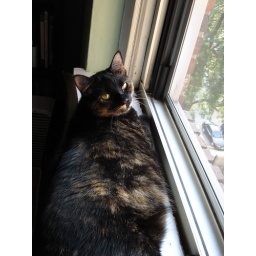
Tara, sitting in the window